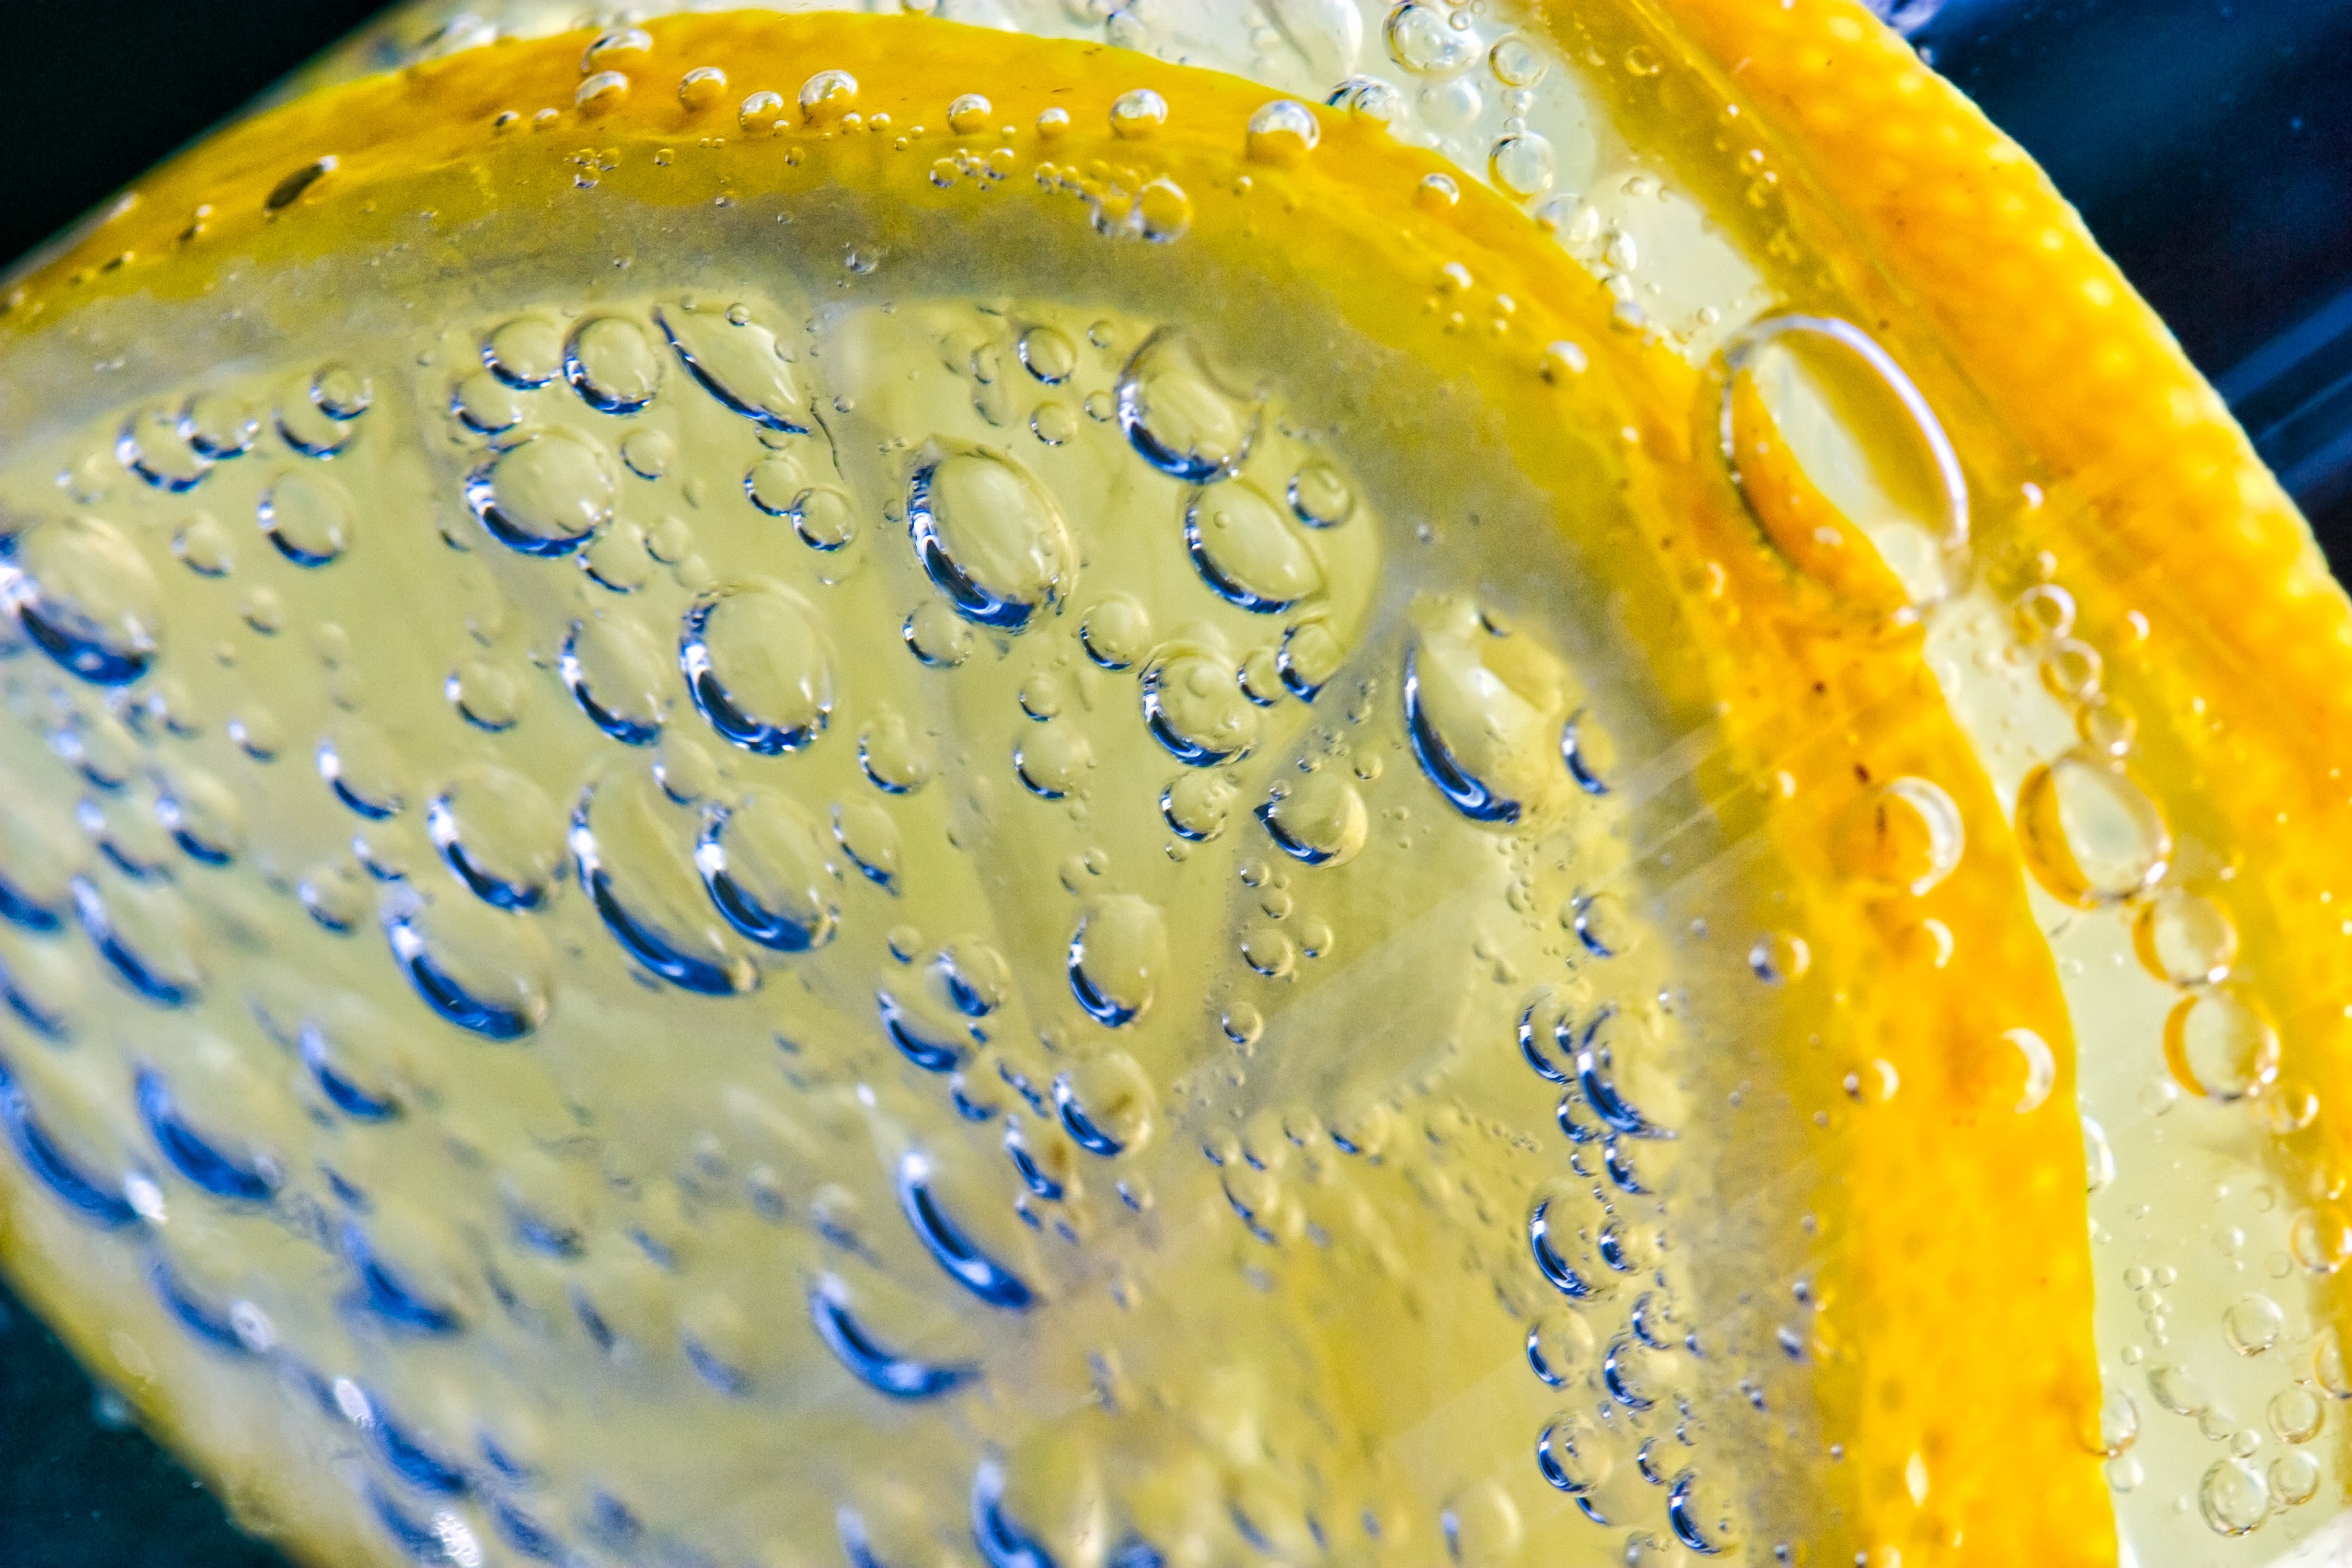
water, cold, drop, plant, photography, fruit, leaf, flower, glass, summer, bar, food, produce, macro, fresh, lemonade, drink, yellow, slice, lemon, alcohol, cocktail, freshness, juice, close up, alcoholic, drinking, refreshment, bubbles, soda, refreshing, citrus, sour, gin, zest, vodka, macro photography, tonic, fizz, liquid bubble, zesty